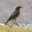
Label: bird